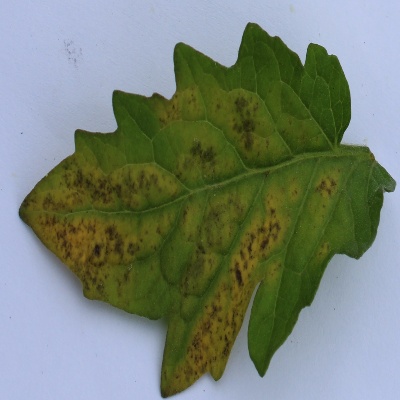
Crop: Tomato
Condition: septoria leaf spot